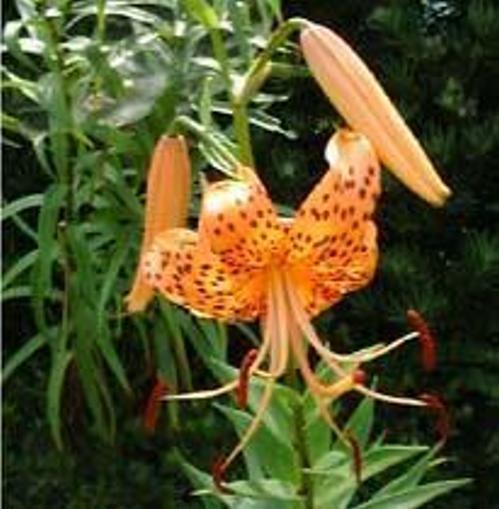
Flower: Tigerlily